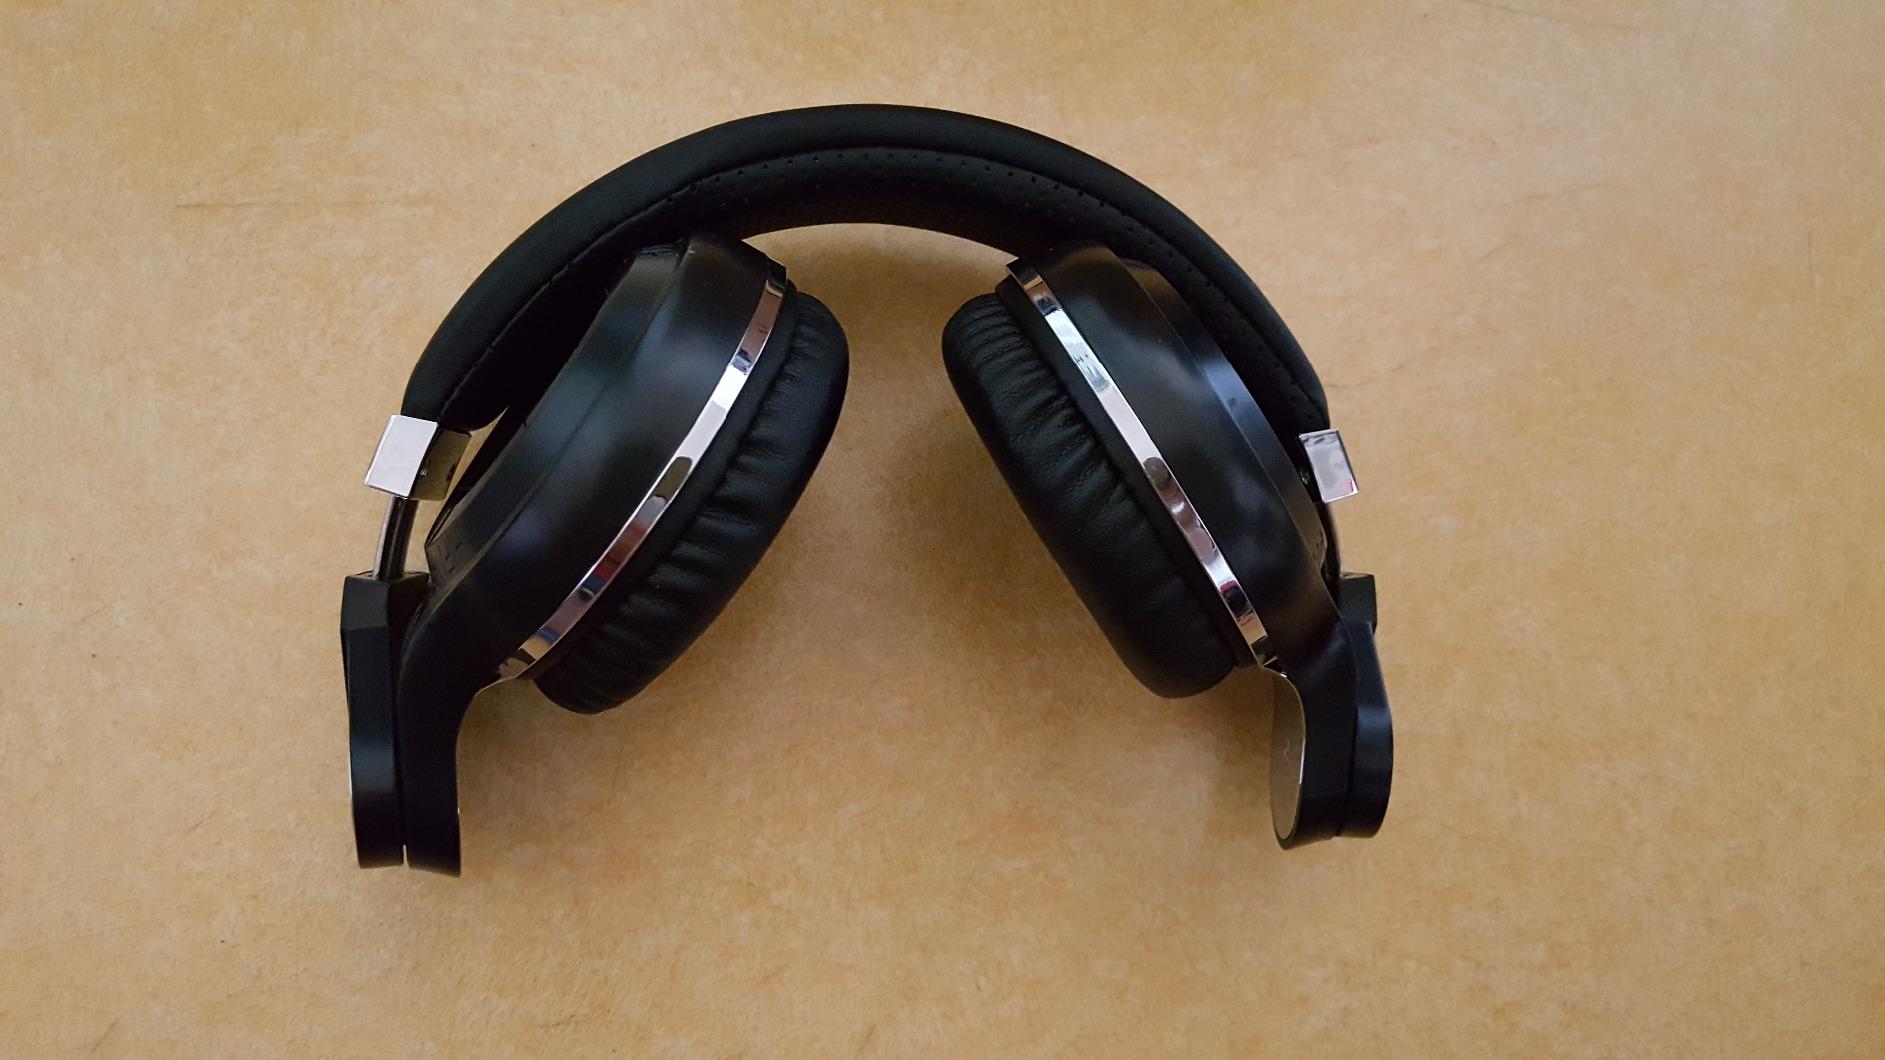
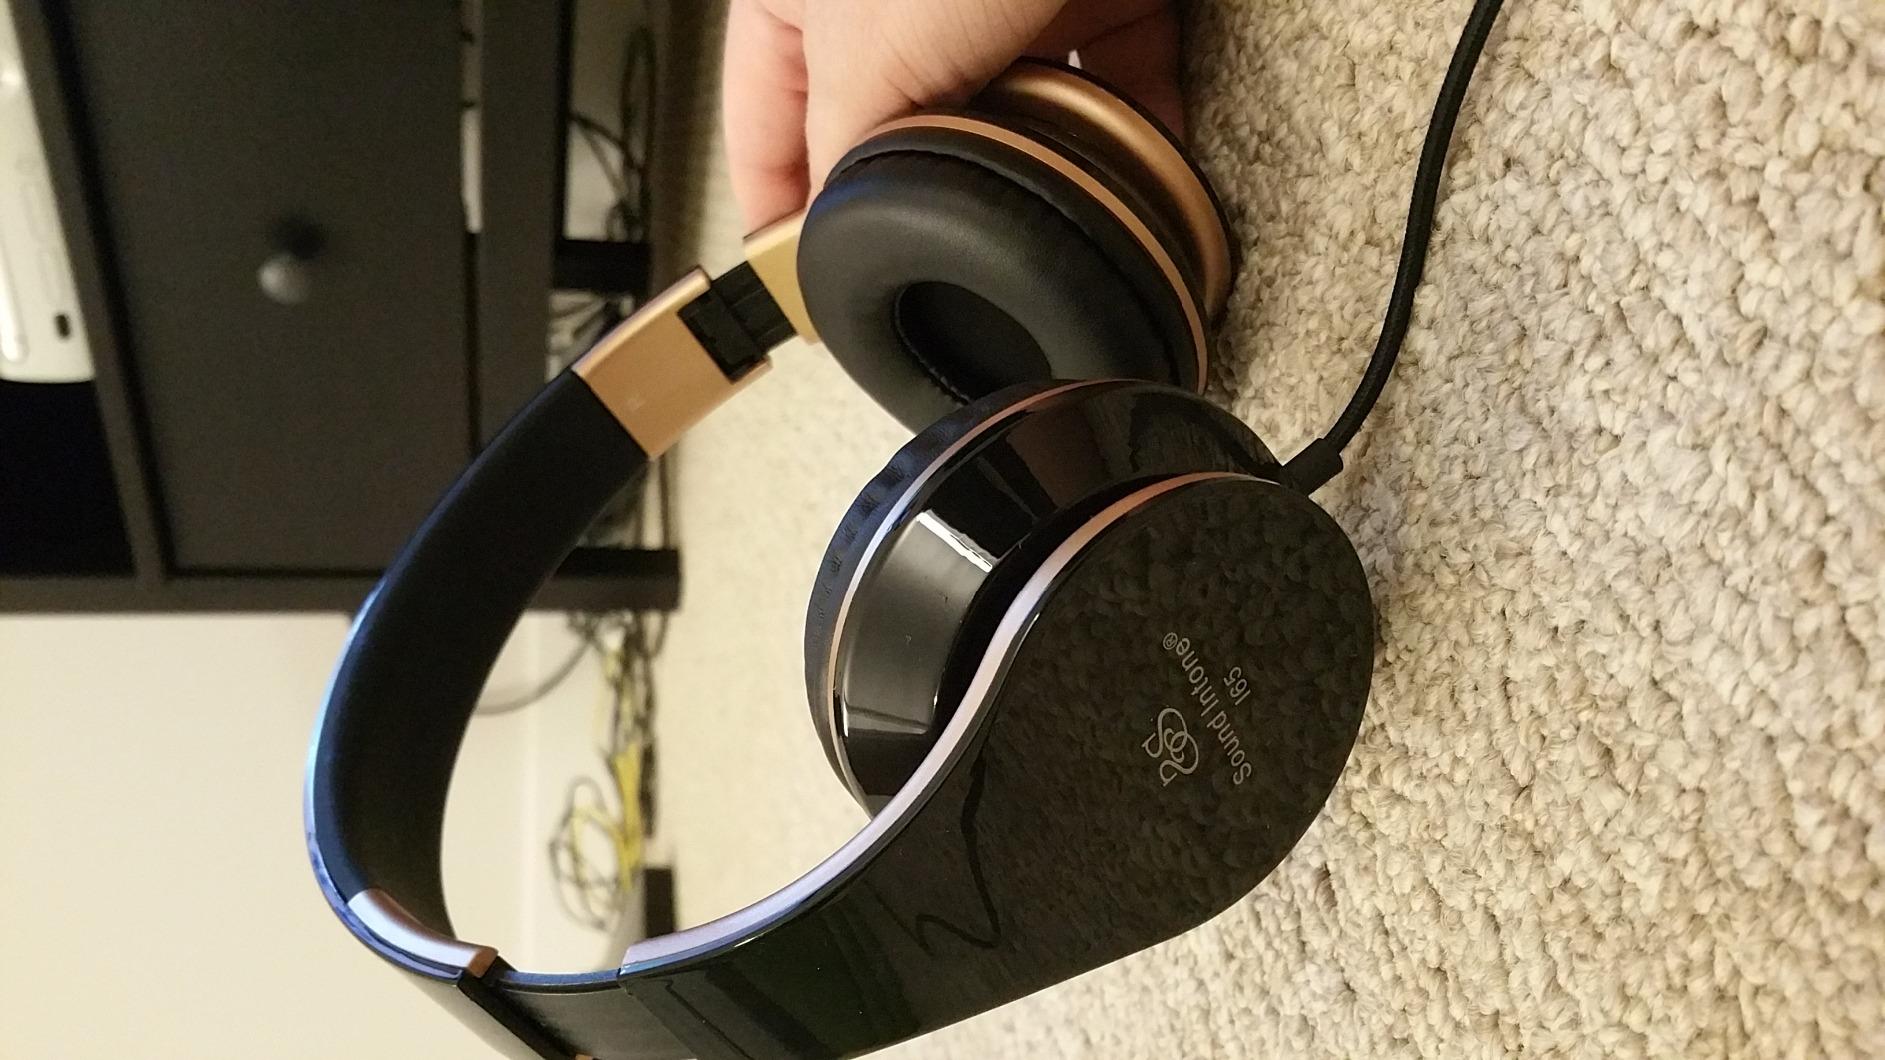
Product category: headphones
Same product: no